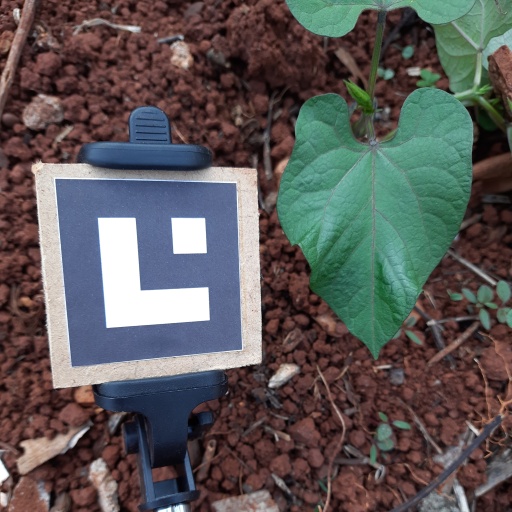
Observations: wavy surface, no eating holes, under shade